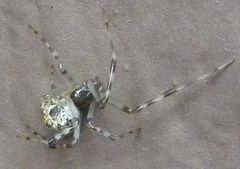
Species: Parasteatoda_tepidariorum